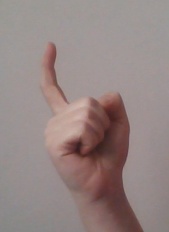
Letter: ra